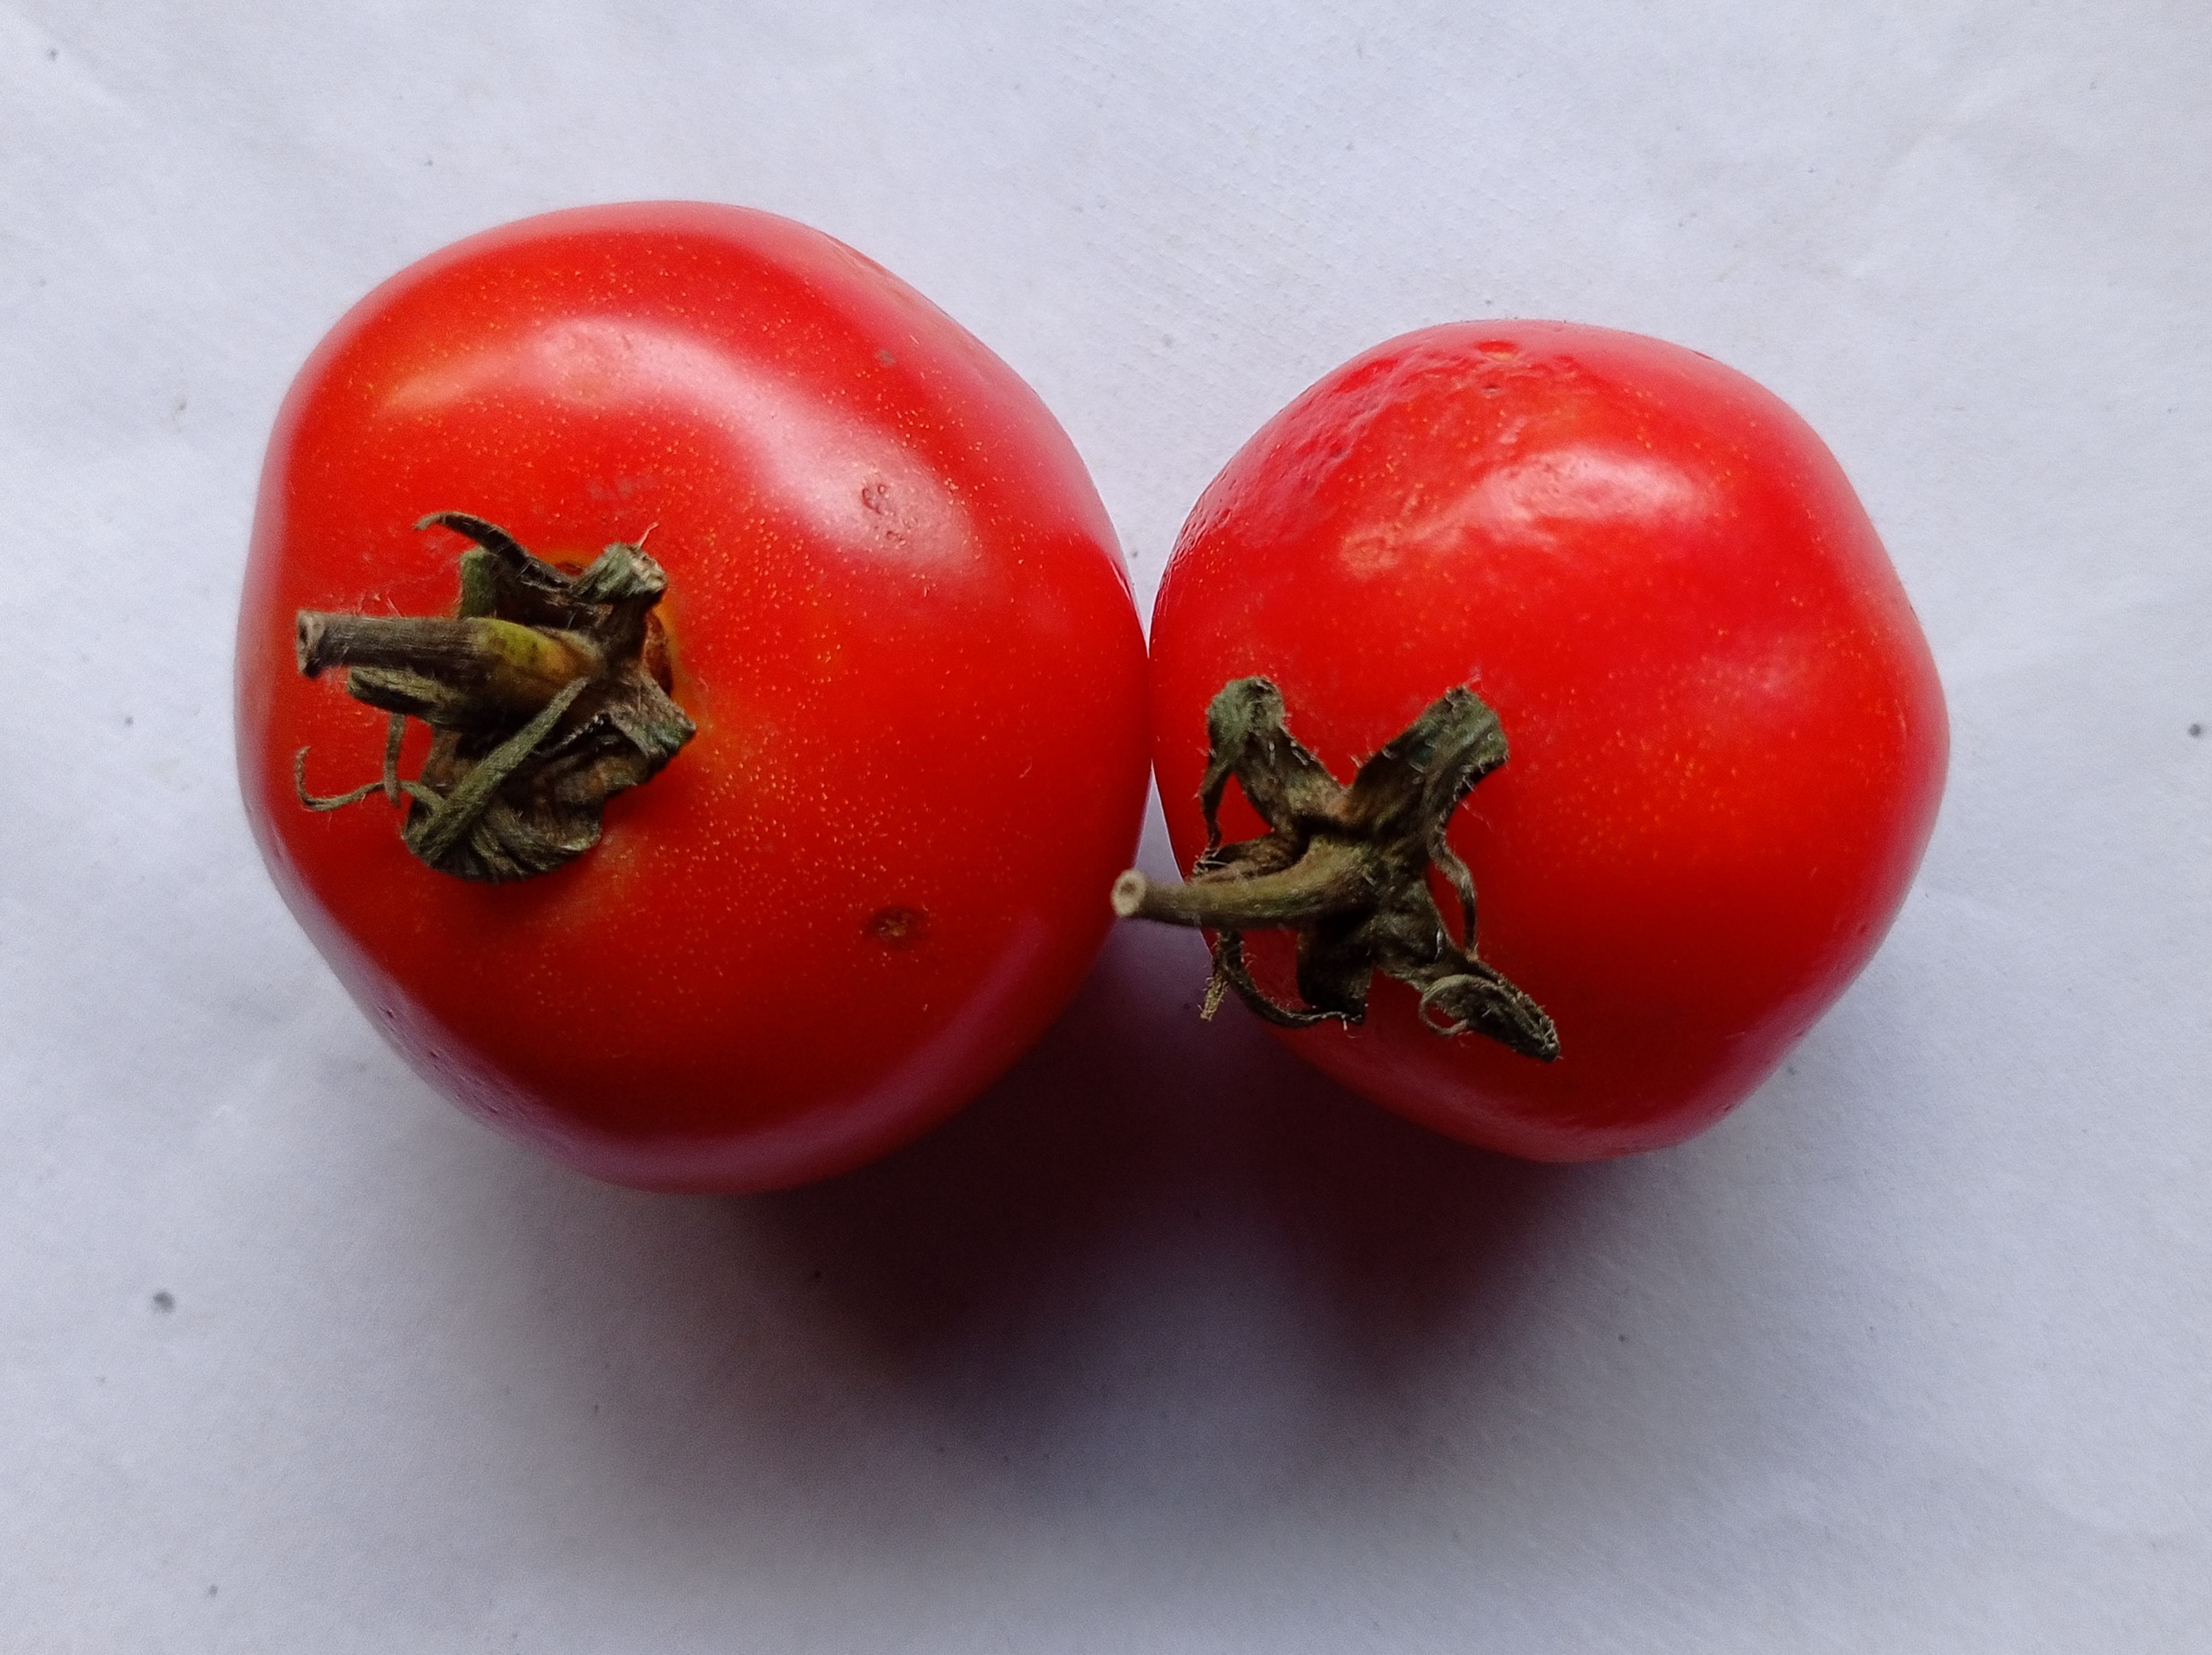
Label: Fresh